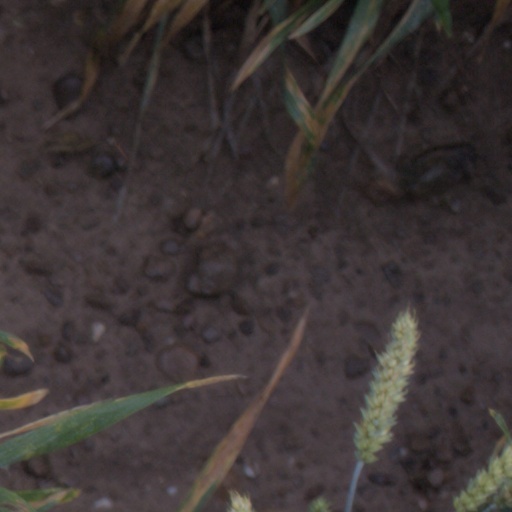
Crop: wheat